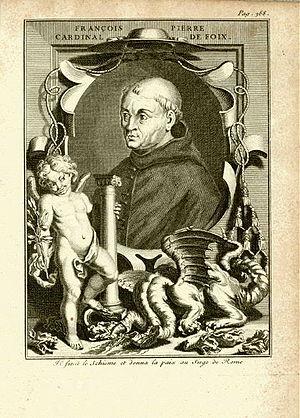
L'évêque de Vannes est à la tête du diocèse catholique français de Vannes, en Bretagne. Le diocèse couvre le département du Morbihan. L'évêque de Vannes siège dans la Cathédrale Saint-Pierre située dans la cité de Vannes. L'évêché de Vannes est suffragant de l'archevêché de Tours jusqu'en 1859, puis de l'archevêché de Rennes à partir de cette date. La création de l'évêché remonte au Vᵉ siècle.
Pierre de Foix, dit le Jeune est un cardinal du XVᵉ siècle. Il est un fils du comte Gaston IV de Foix-Béarn et de la reine Éléonore Ire de Navarre. Il est un neveu du cardinal Pierre de Foix le Vieux et du roi Louis XI de France.